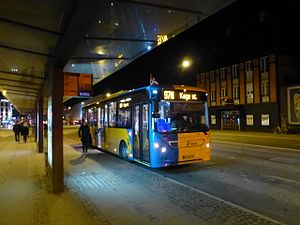
Natbus
Natbuslinje 97N ved Københavns Hovedbanegård. De blå hjørner skyldes, at bussen i dagtimerne kører som S-bus.
En natbus er en bybus, der kører om natten, og som helt eller delvist erstatter de almindelige buslinjer, sporvogne og undergrundsbaner mv. Driften er typisk reduceret, ligesom der kan være afvigende linjeføringer, så de enkelte linjer kan betjene flere områder.